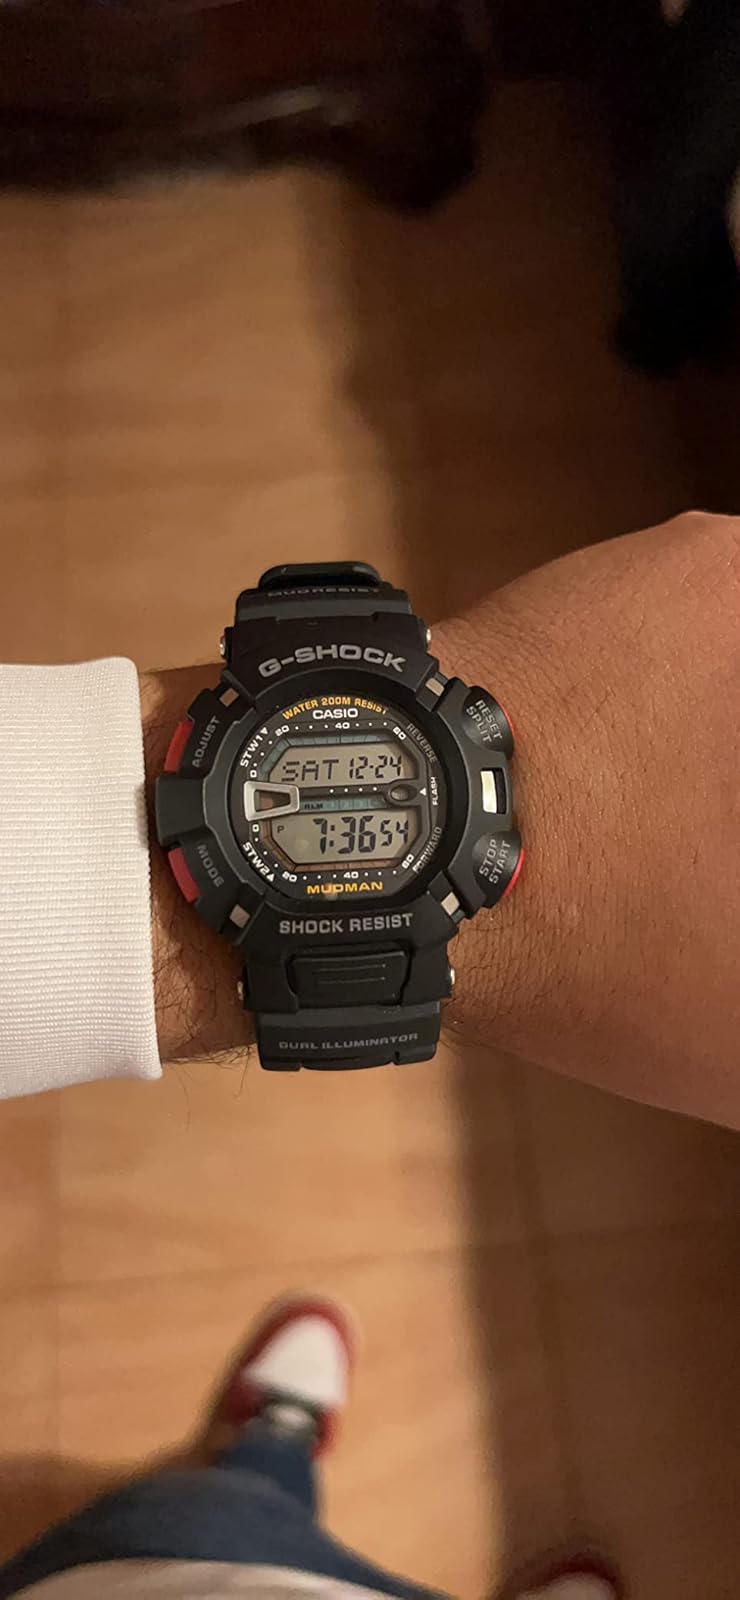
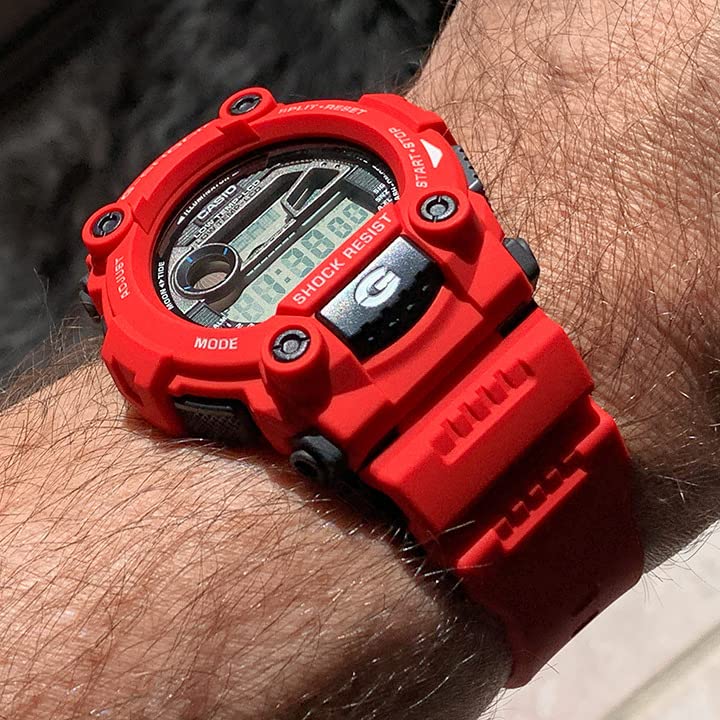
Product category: accessories_watch
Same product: no